Firestorm (2013 film)

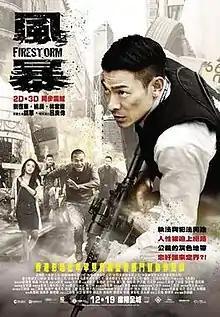
Film poster

Firestorm is a 2013 Hong Kong action film written and directed by Alan Yuen, produced by and starring Andy Lau. Lau plays a hard-boiled police inspector who takes the law to his own hands in order to take down a group of violent criminals who have taken multiple innocent lives while repeatedly evading justice. The film was converted to 3D during post-production, making it the first 3D Hong Kong police action film.